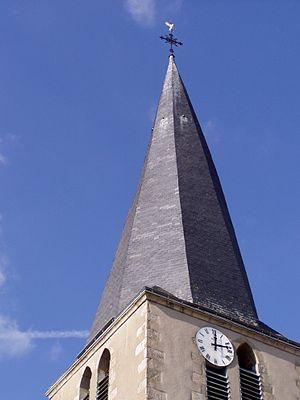
Saint-Pierre-des-Échaubrognes est une commune du Centre-Ouest de la France située dans le département des Deux-Sèvres en région Nouvelle-Aquitaine.
Un clocher tors ou clocher flammé est un clocher dont la flèche est spiralée, souvent couverte d'ardoise. Le clocher d'une église se compose le plus souvent d'une tour carrée en pierre sur laquelle repose une pyramide coiffée d'une flèche.